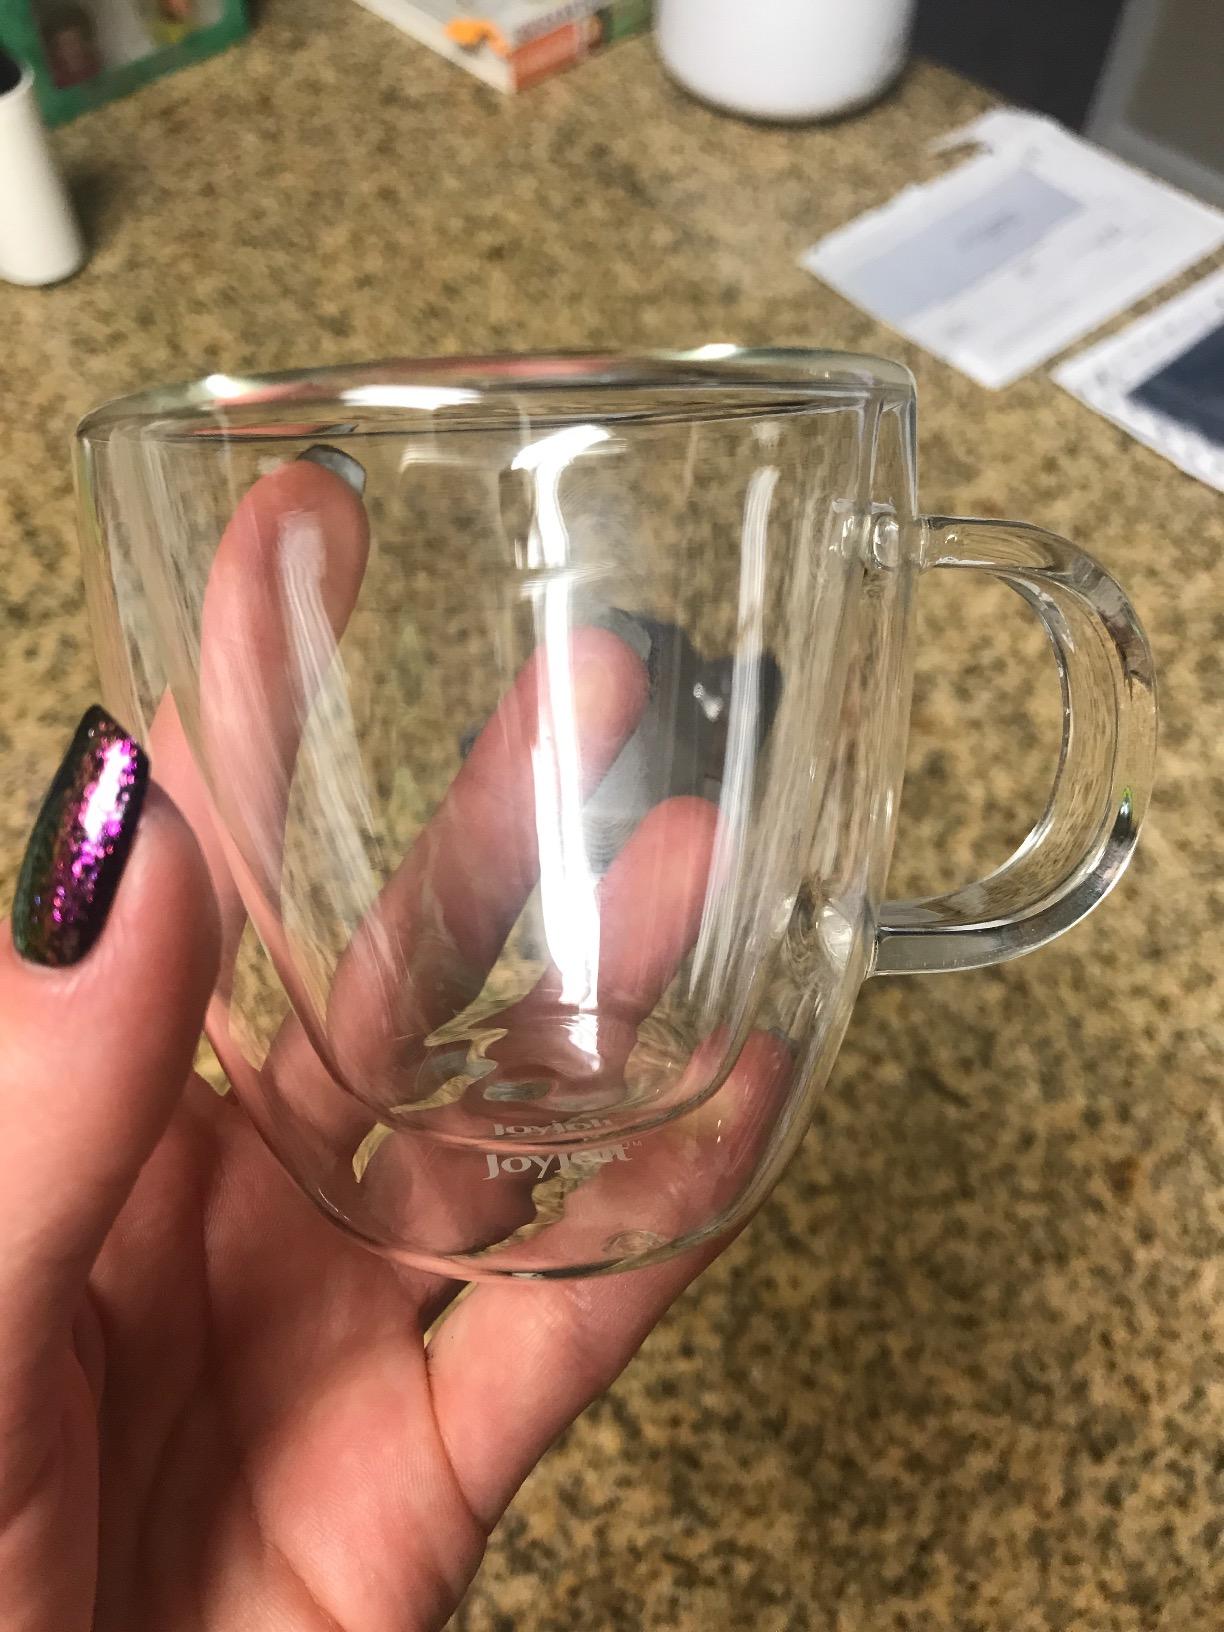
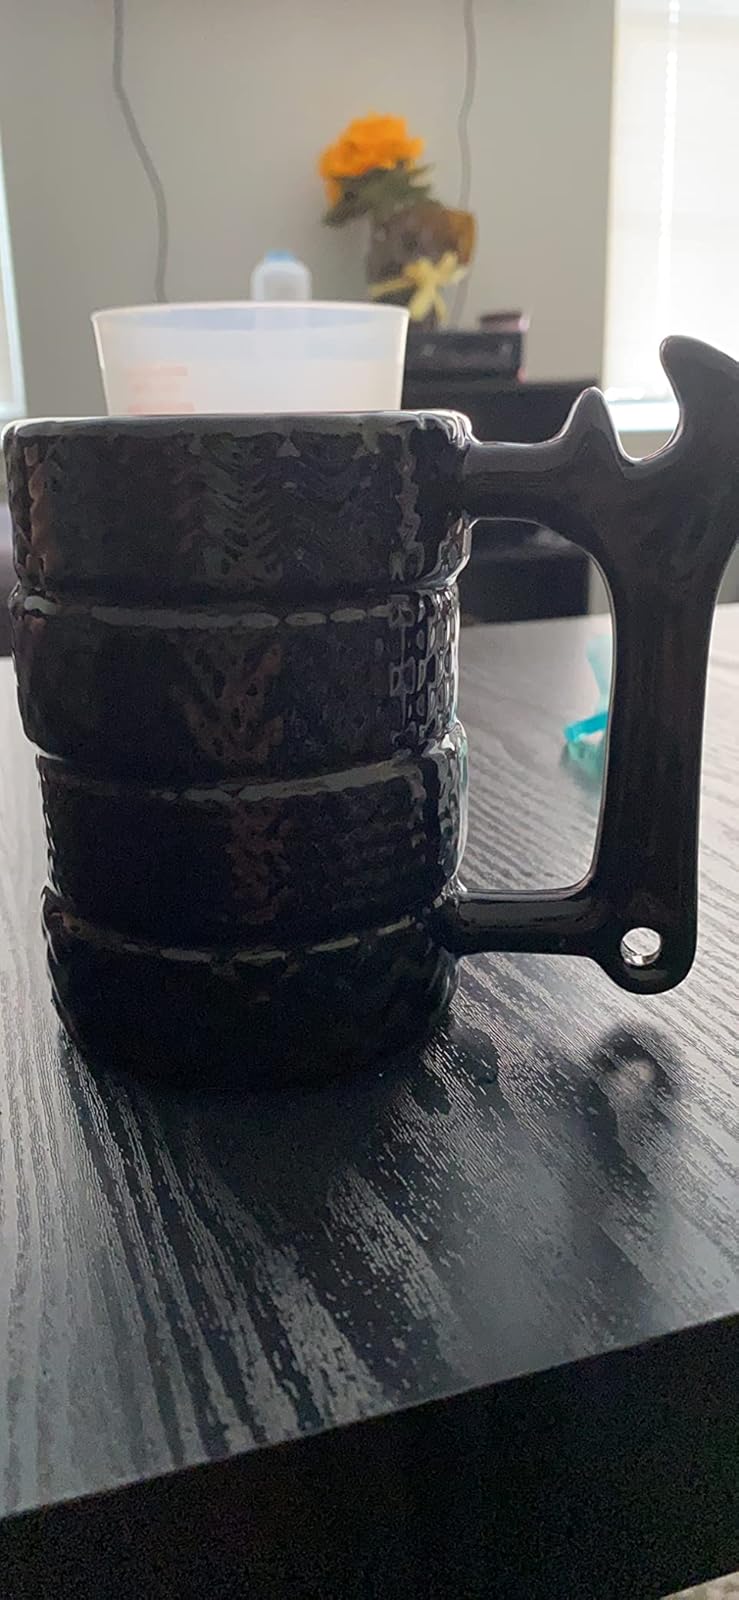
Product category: items_mug
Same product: no